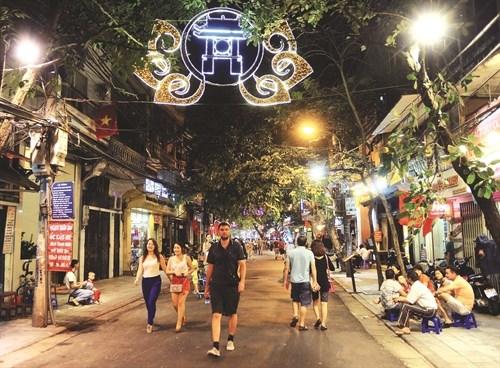
ở trên vỉa hè có một vài nhóm người đang ngồi